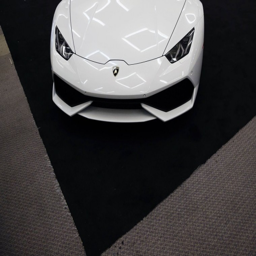
automotive industry business is seen during preparations for show .